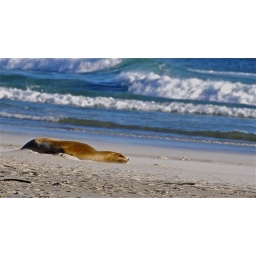
New Zealand sea lion sleeping in the sand